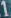
Number: 1